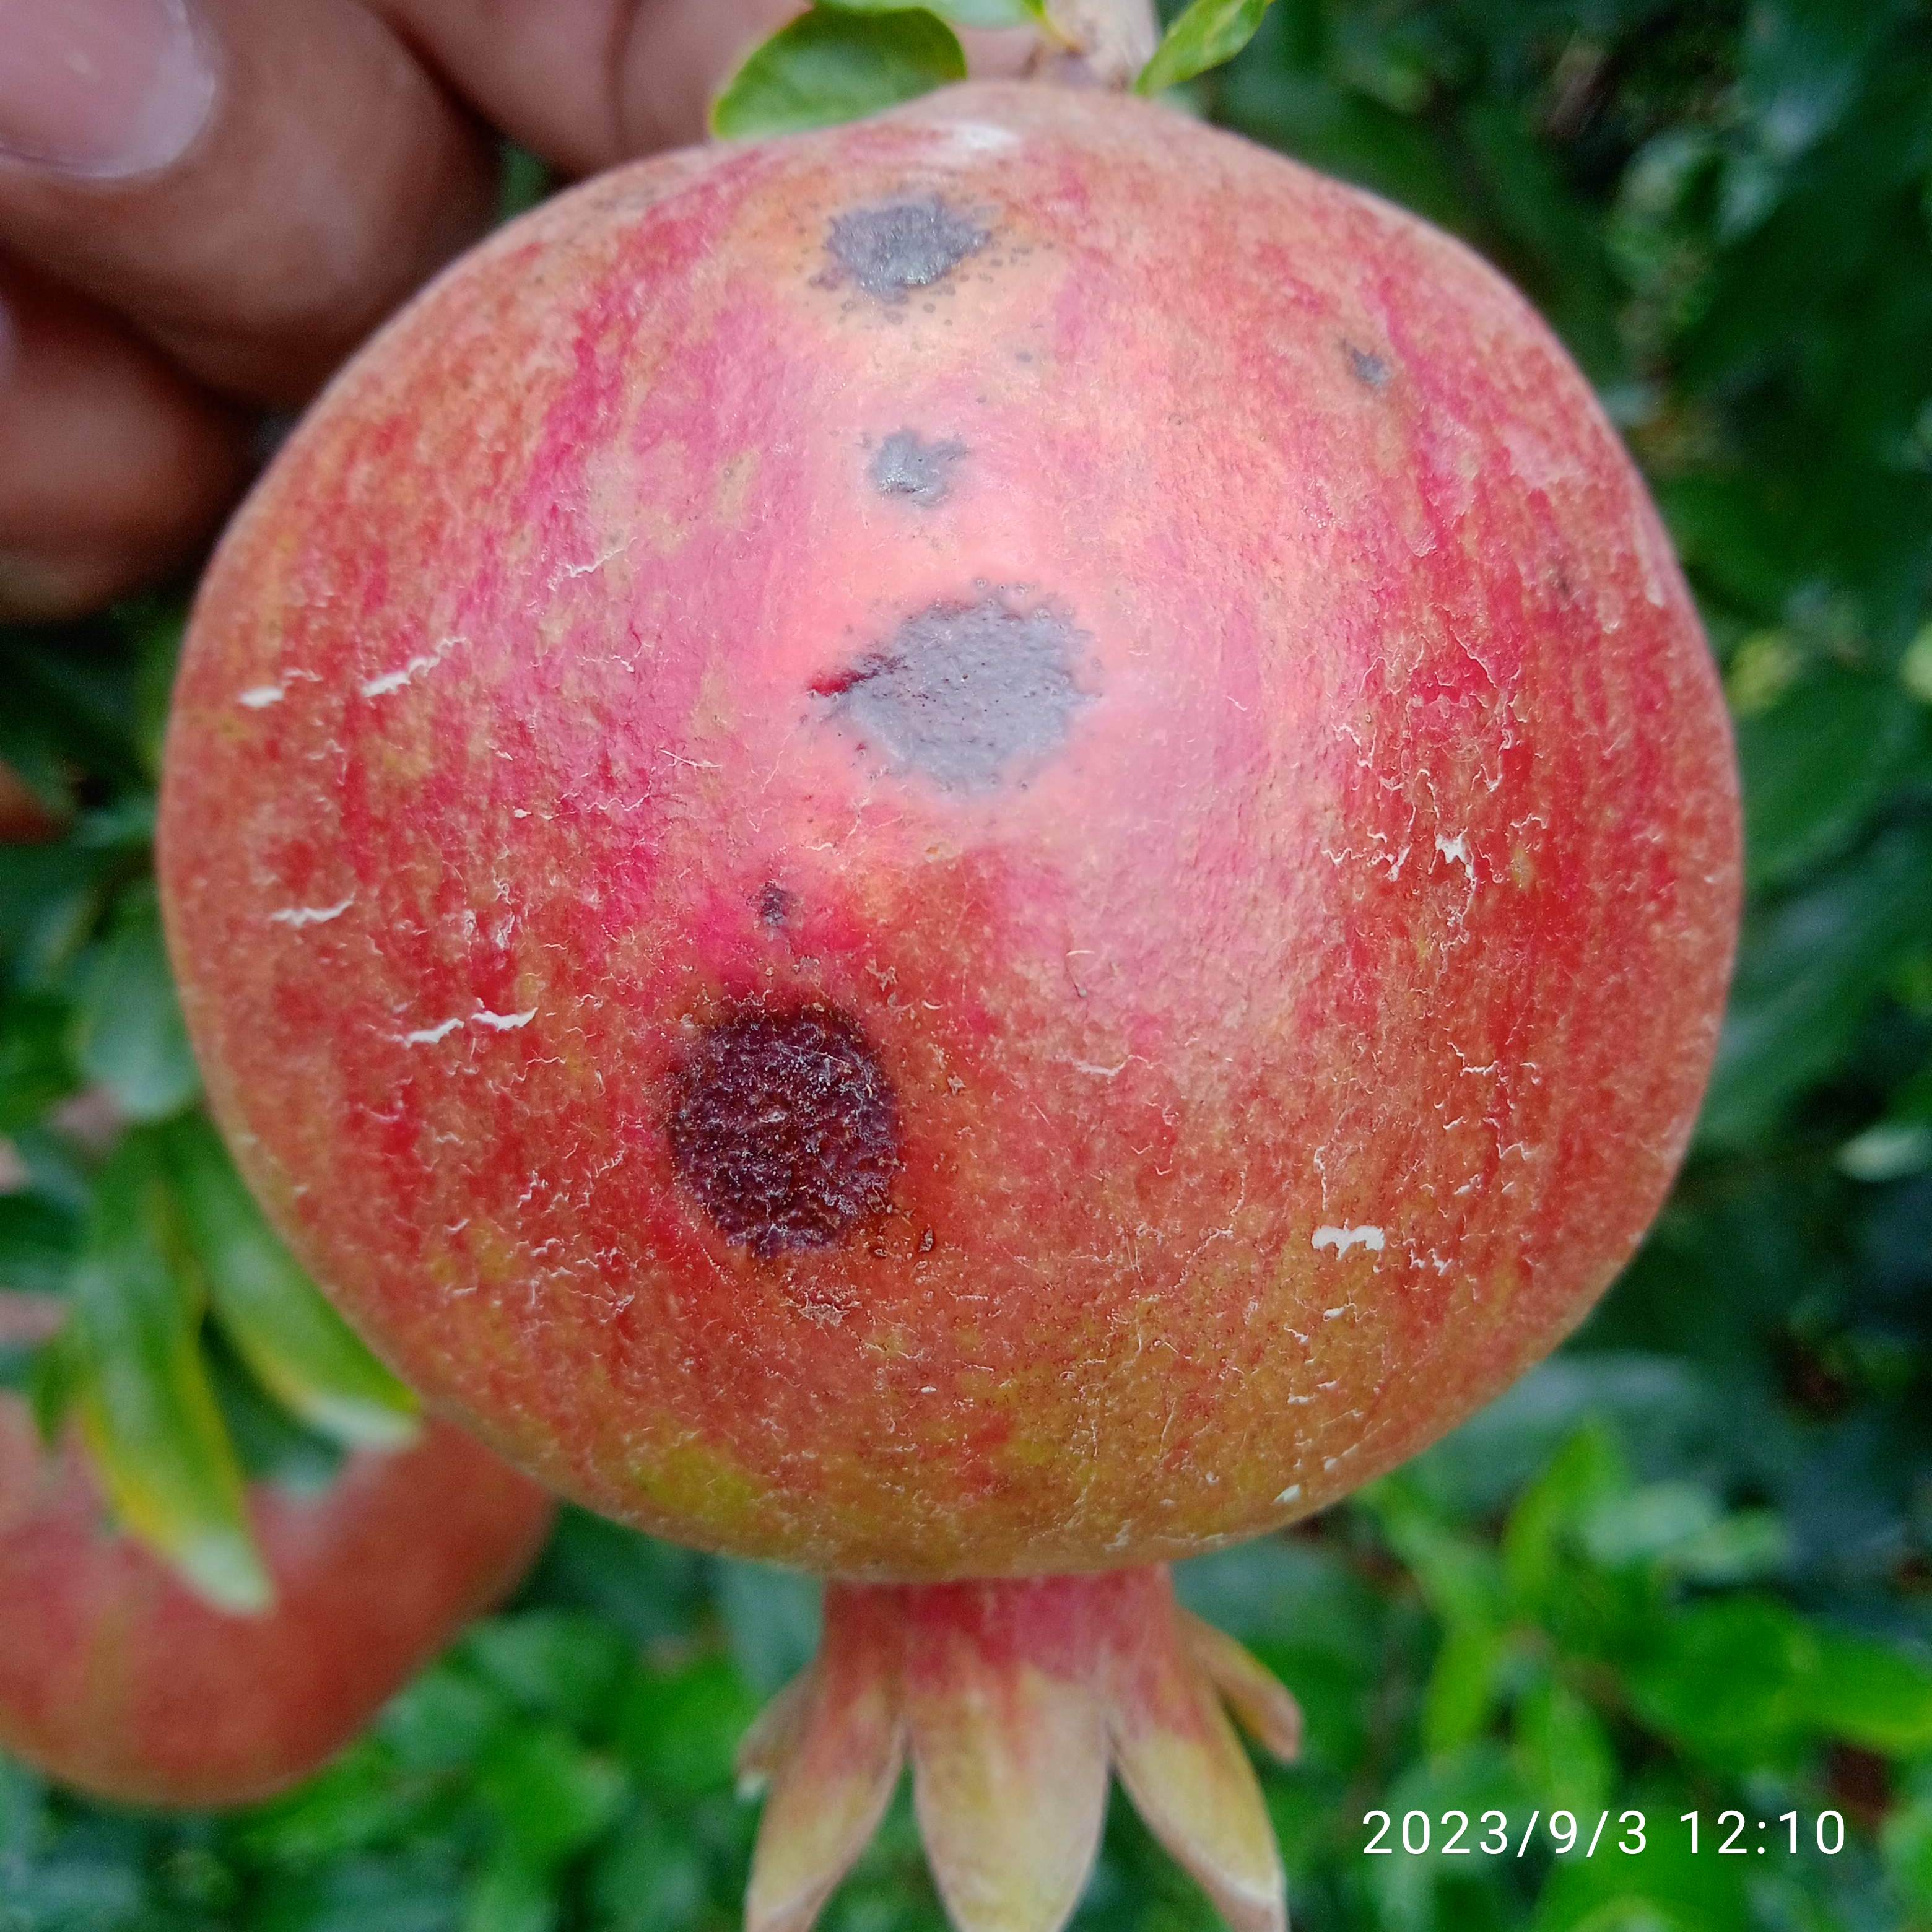
Label: Anthracnose